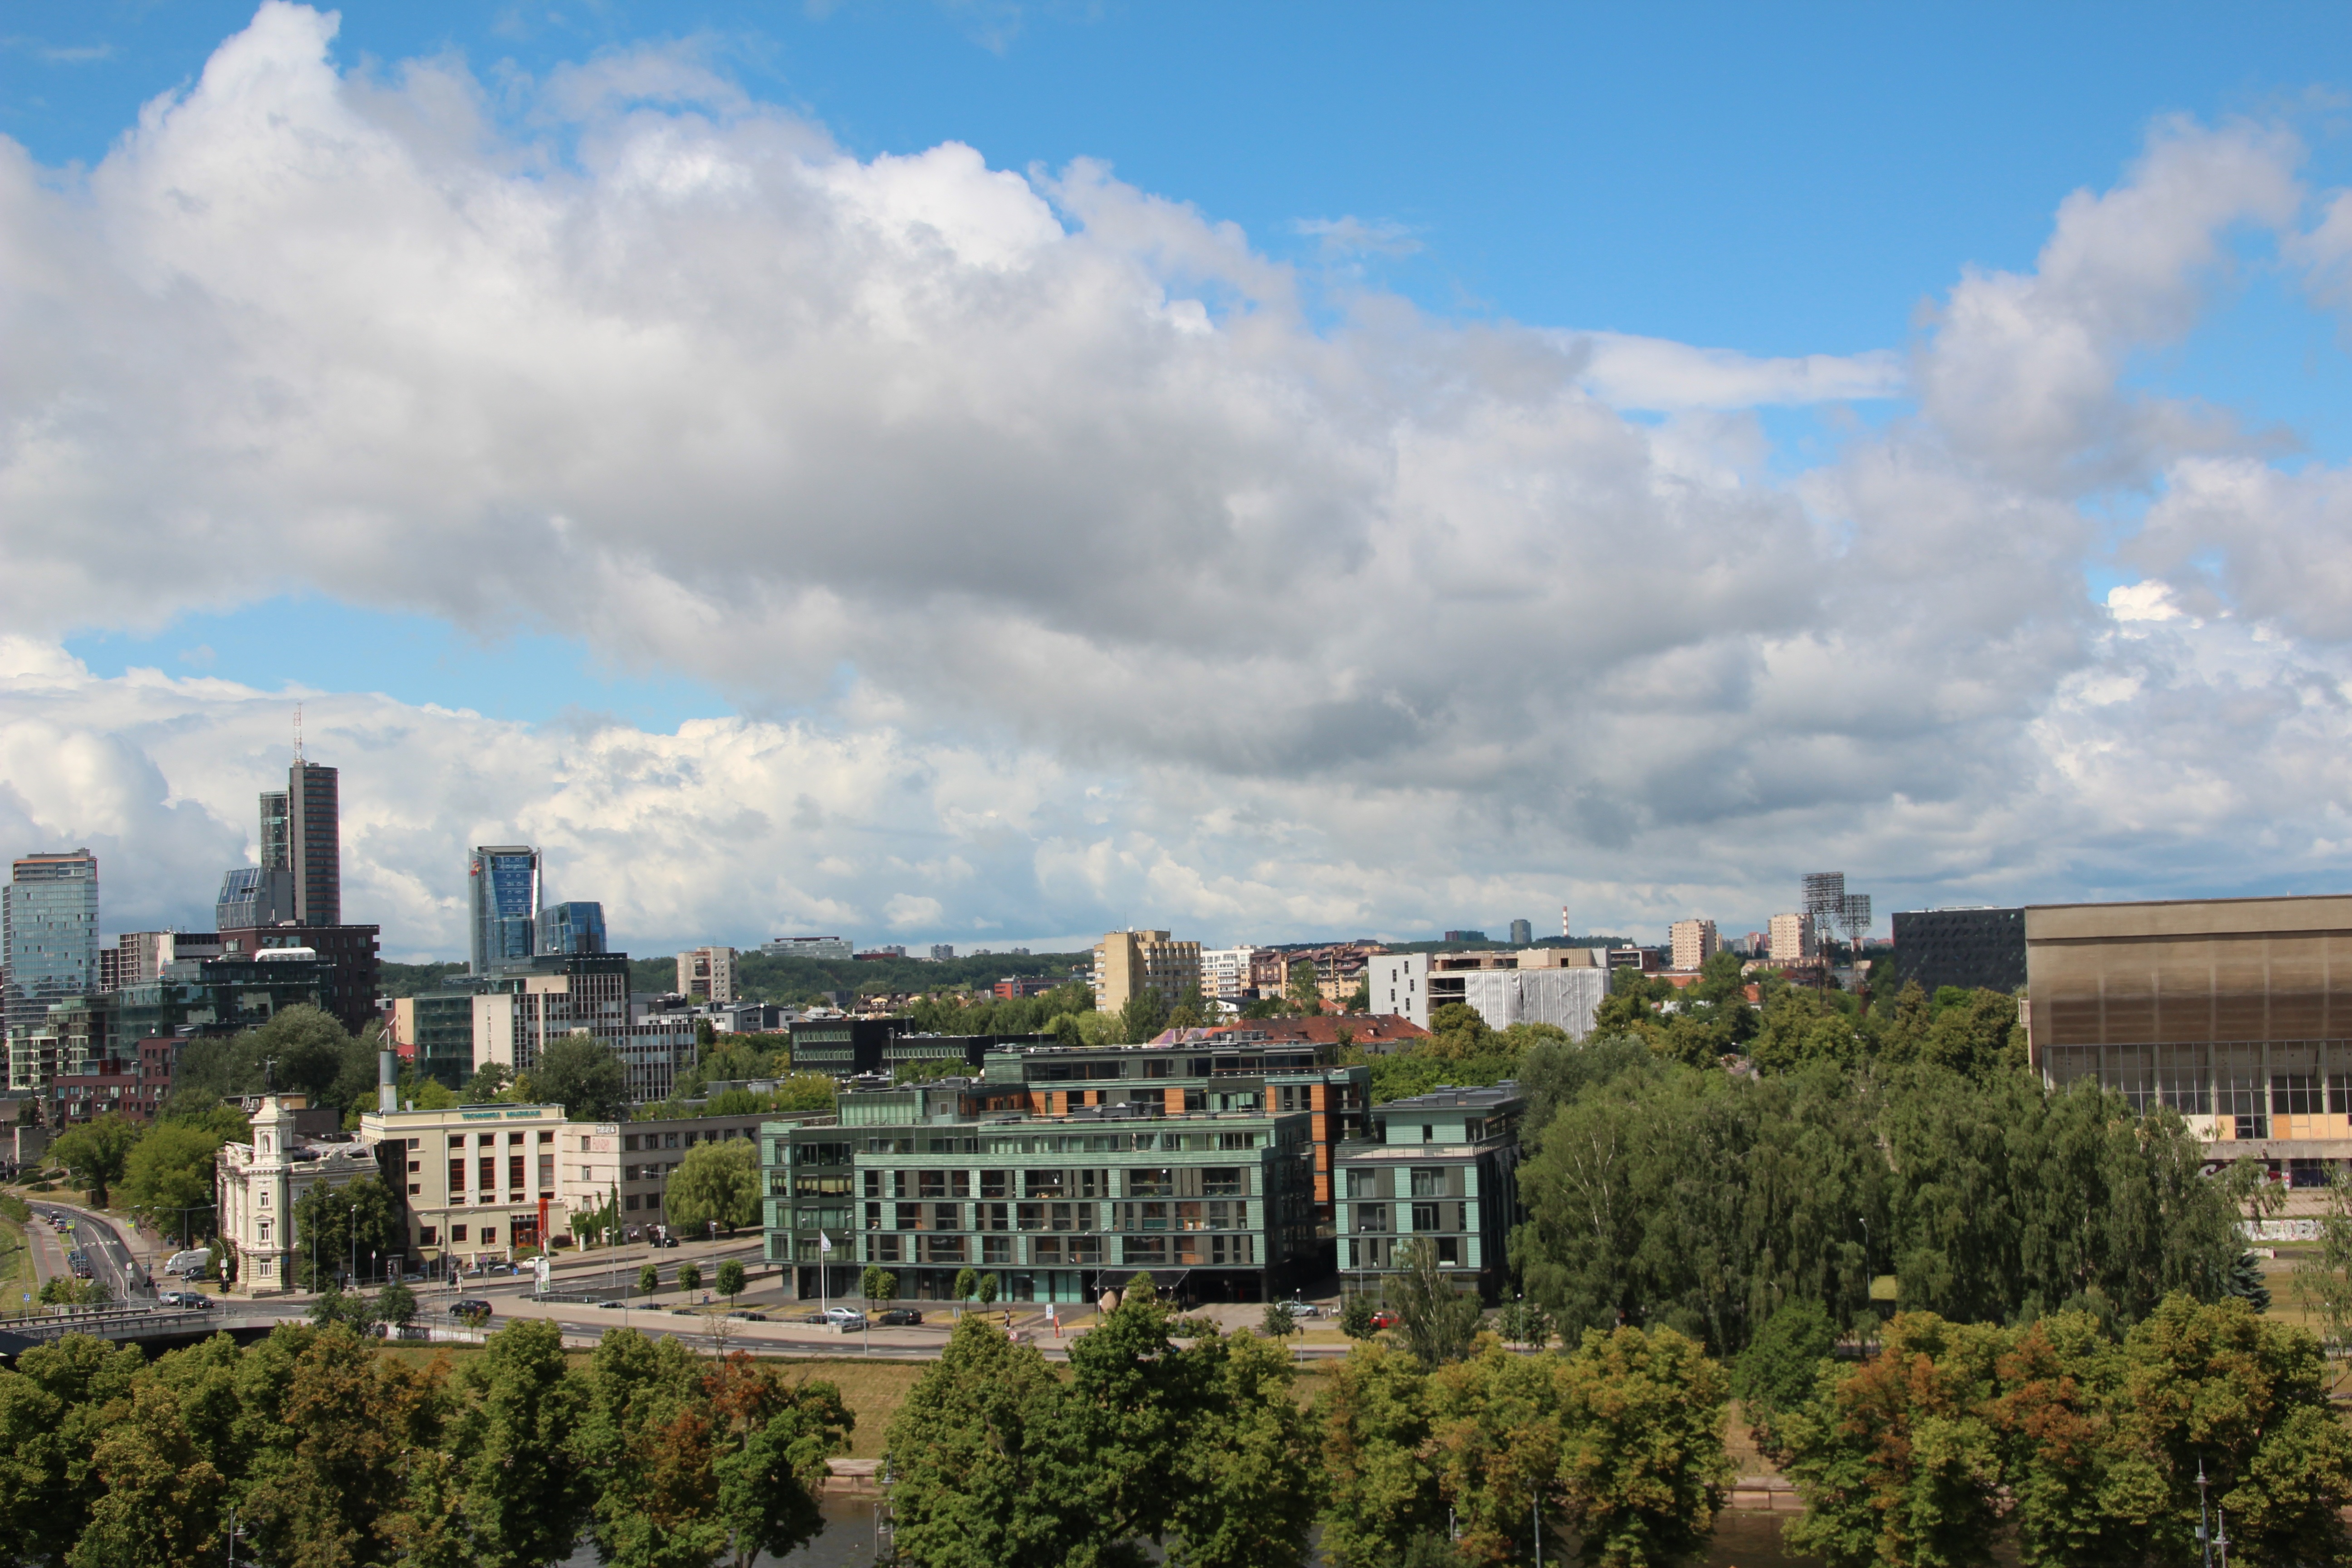
horizon, sky, skyline, town, city, skyscraper, cityscape, panorama, downtown, suburb, landmark, tower block, lithuania, vilnius, neighbourhood, vilna, urban area, residential area, human settlement